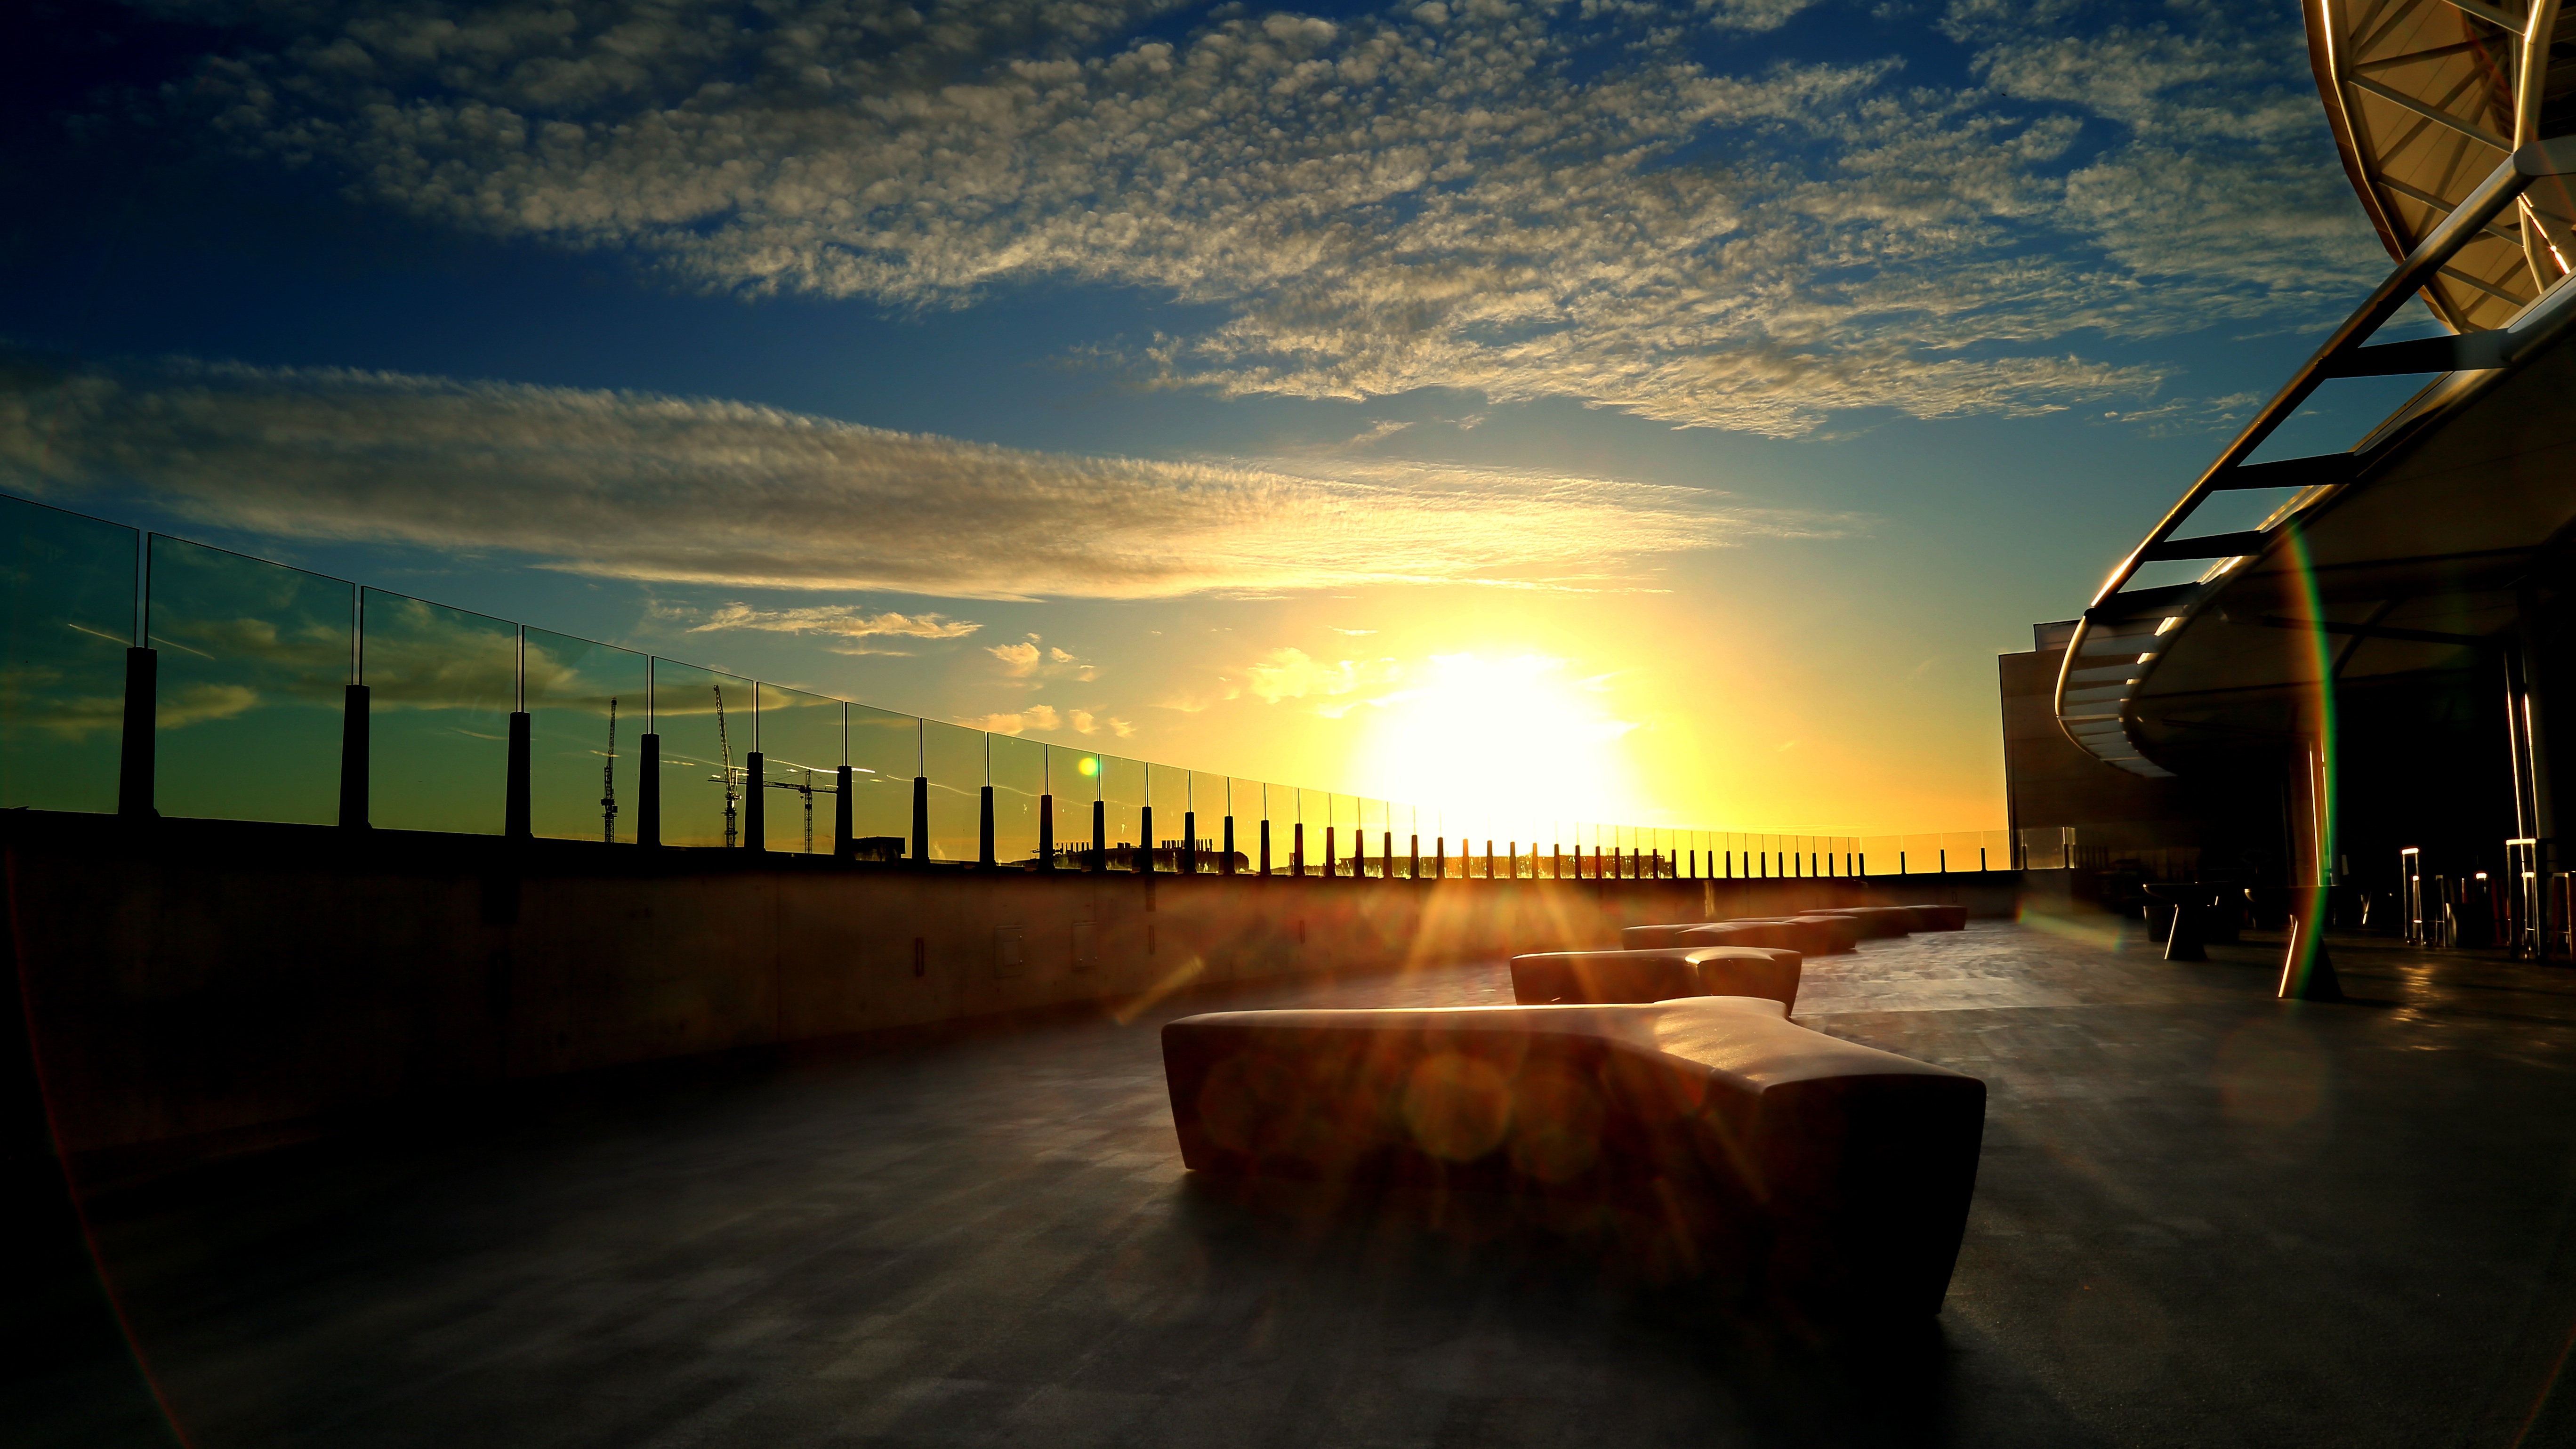
sea, horizon, light, cloud, sky, sun, sunrise, sunset, night, sunlight, morning, dawn, dusk, evening, reflection, darkness